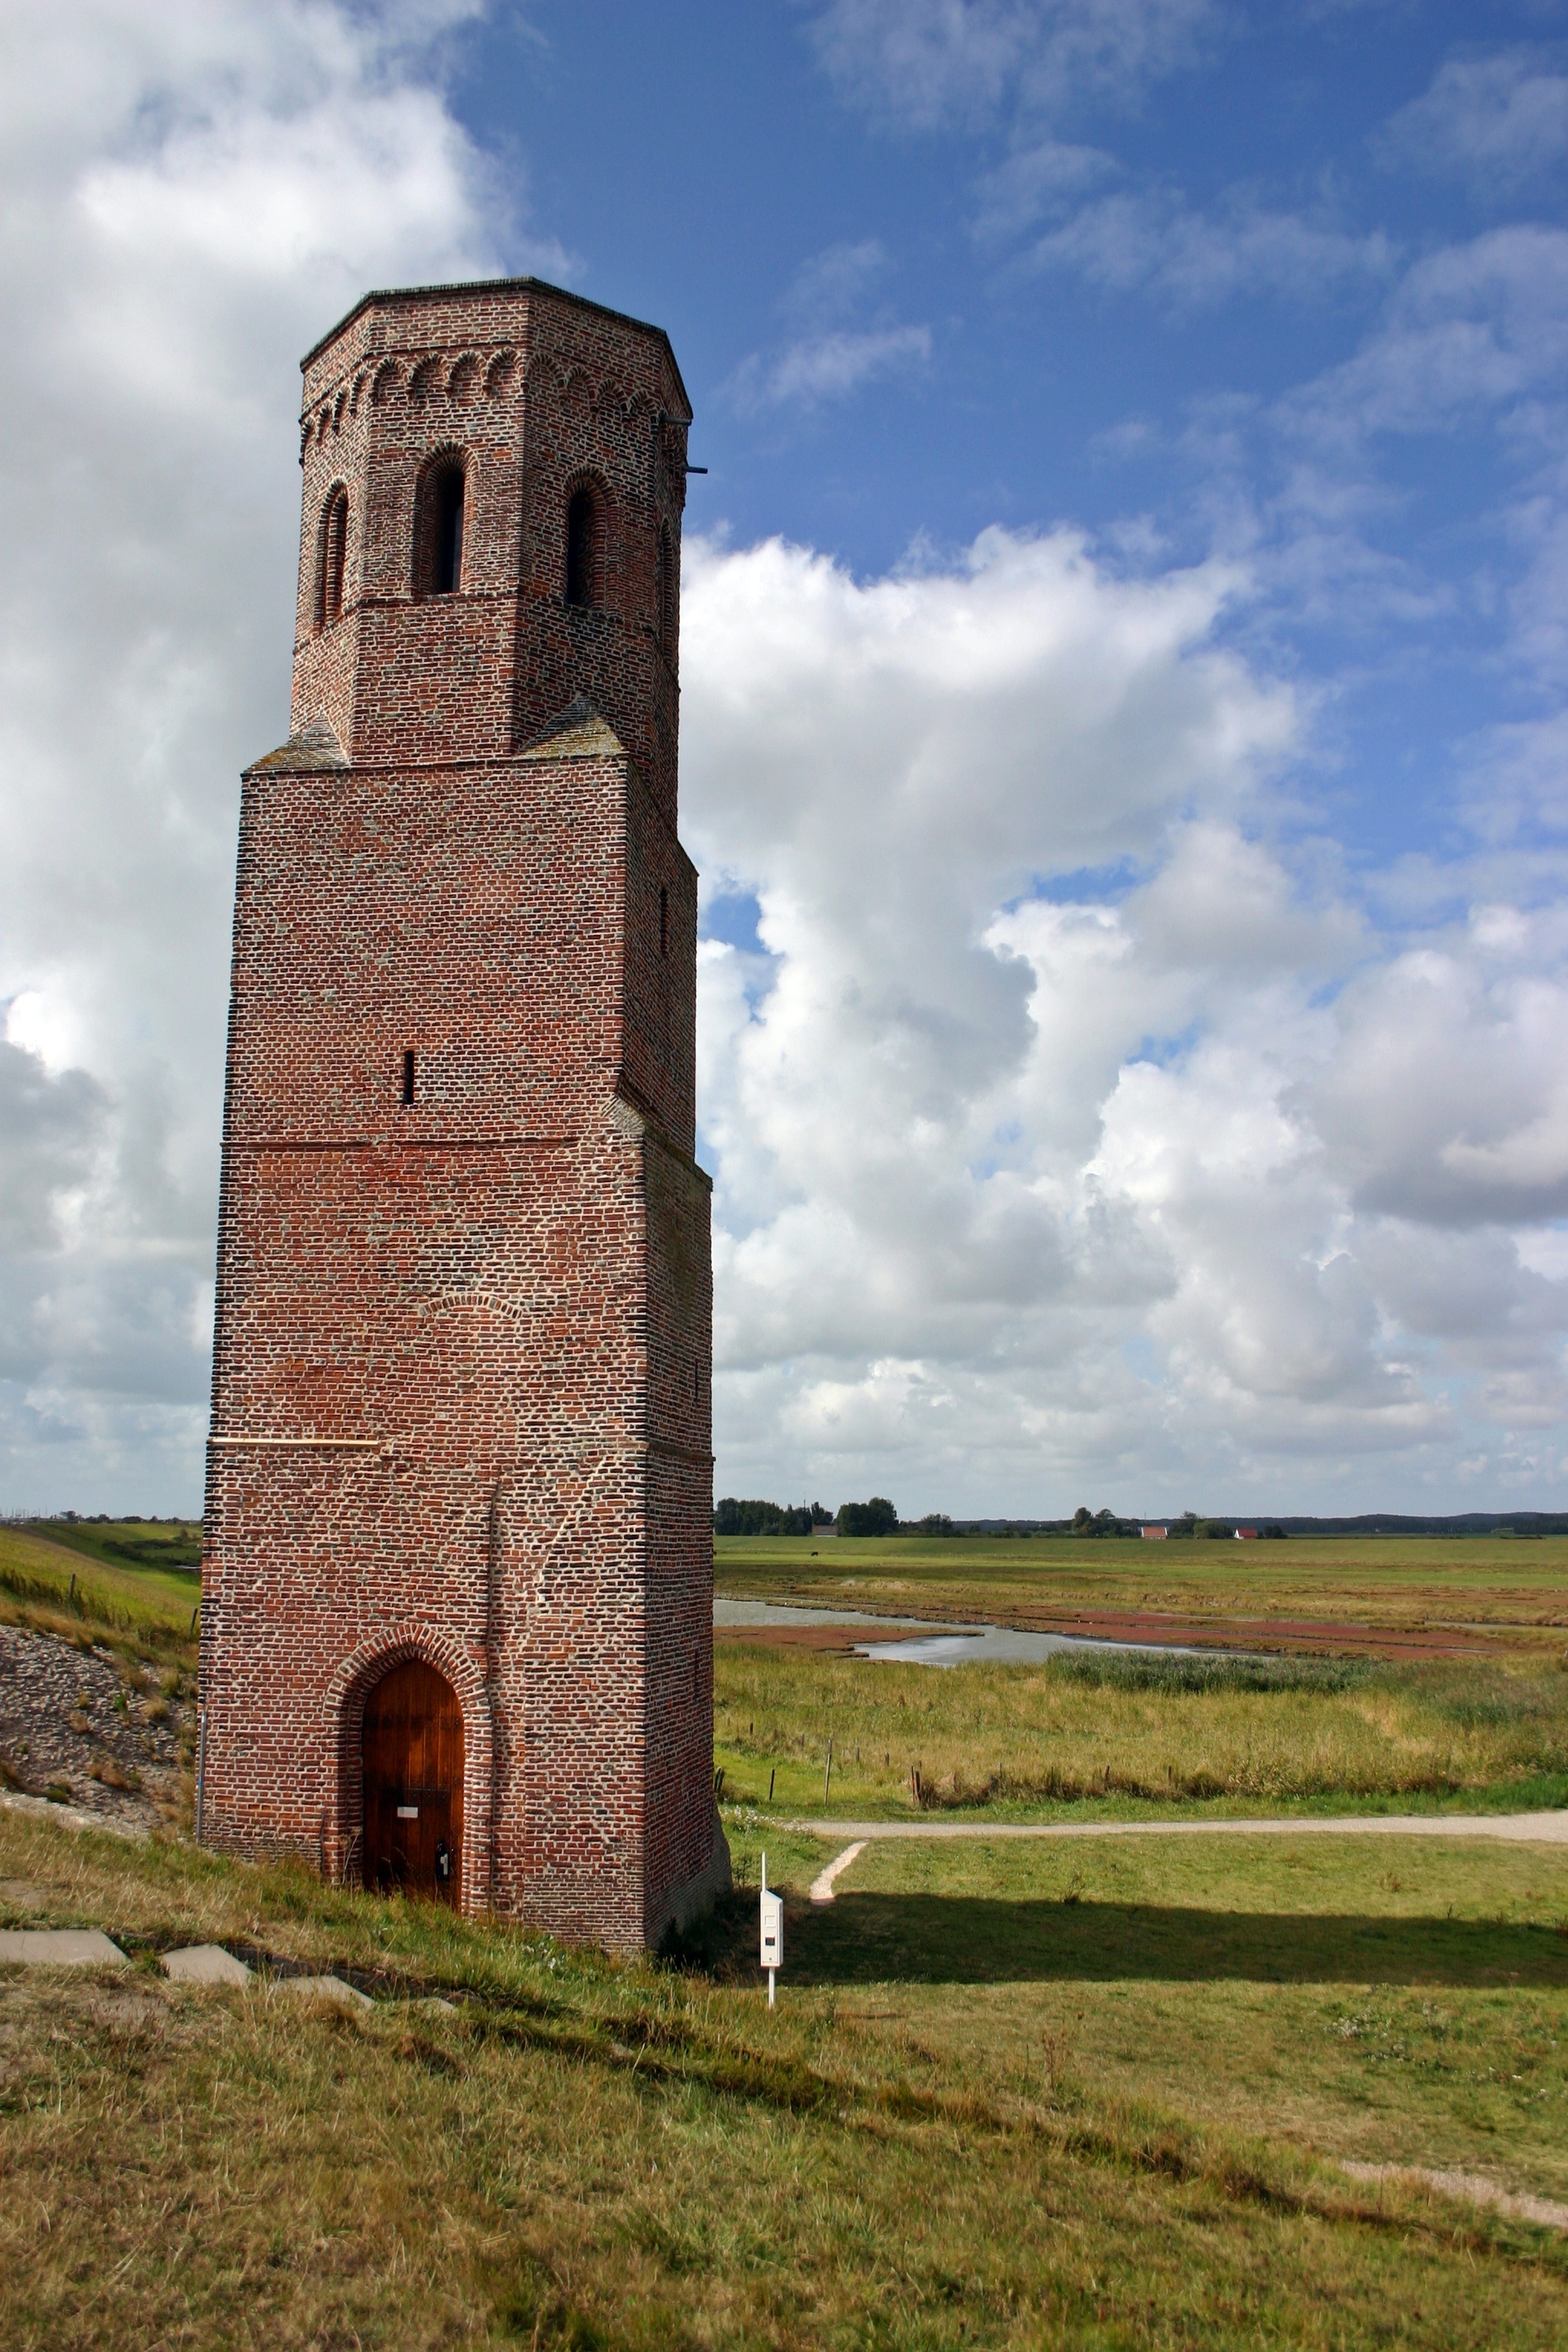
landscape, sea, coast, water, nature, sky, hill, building, old, monument, tower, landmark, church, fortification, lonely, places of interest, holland, netherlands, clouds, faith, ruins, steeple, flat, historically, rural area, zeeland, house of worship, north sea coast, schouwen duiveland, plompe tors